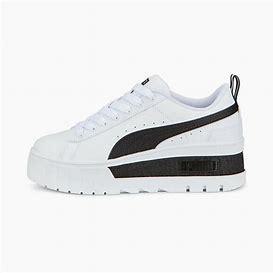
Brand: Puma
Model: Mayze